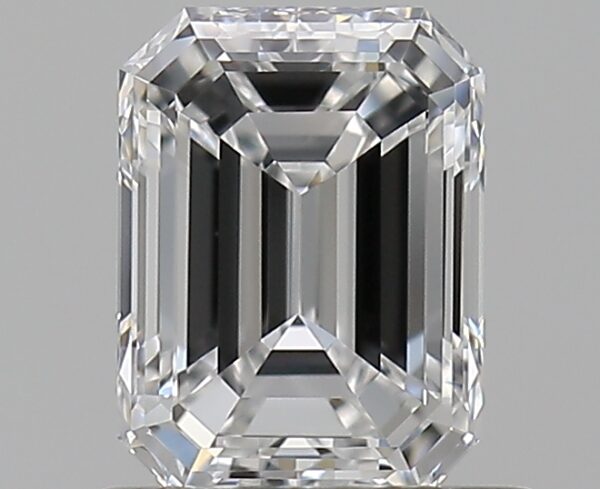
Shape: emerald
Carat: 0.7
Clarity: VVS2
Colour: D
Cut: EX
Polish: EX
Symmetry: VG
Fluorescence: N
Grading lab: GIA
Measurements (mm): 5.99 x 4.44 x 2.92